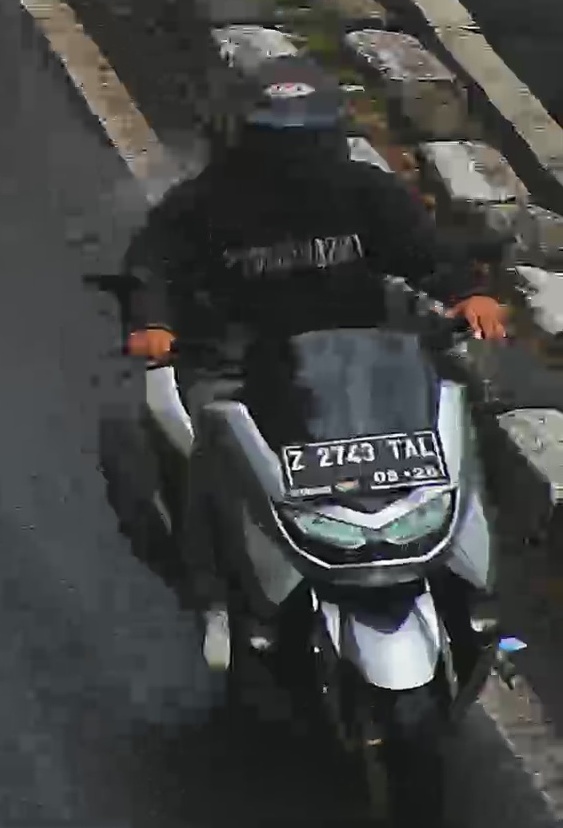
person-with-helmet: 1
person-without-helmet: 0